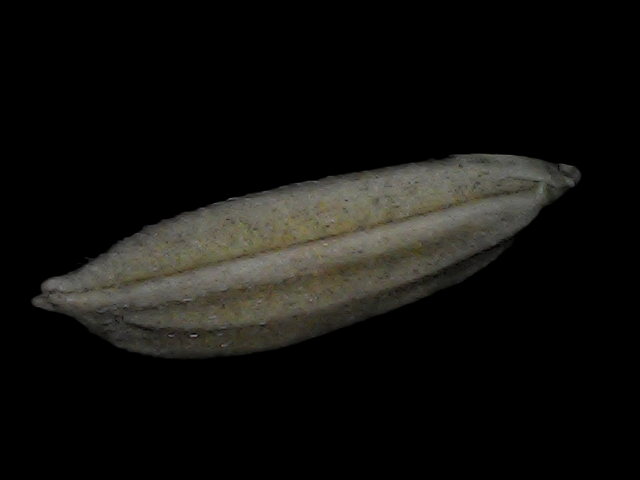
Rice variety: Bd72